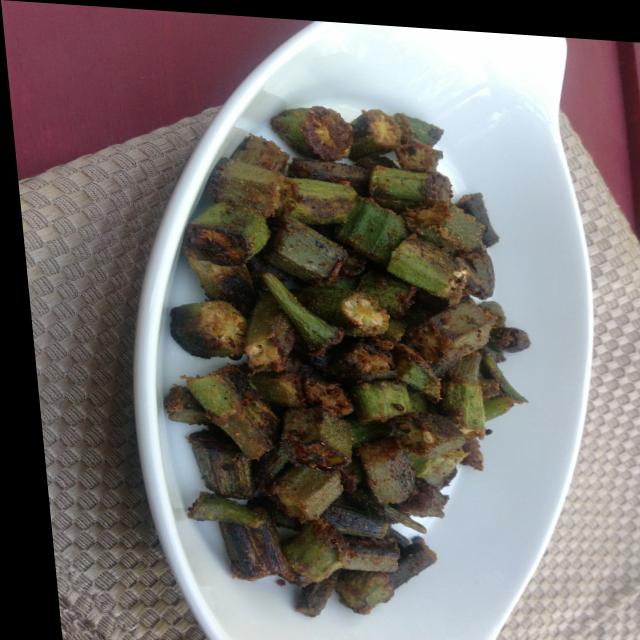
Dish: bhindi_masala